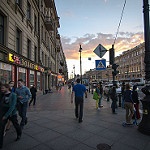
Scene: Outdoor